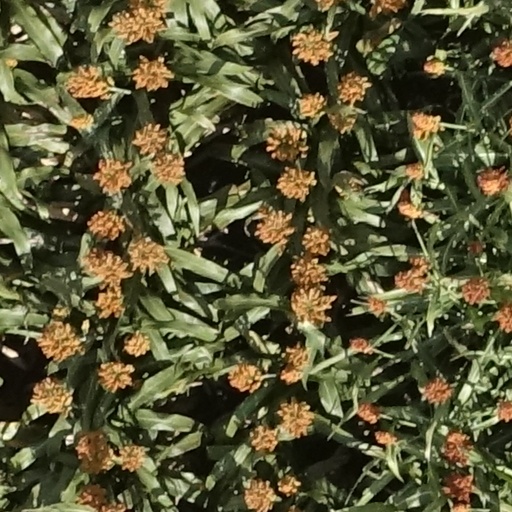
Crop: sorghum